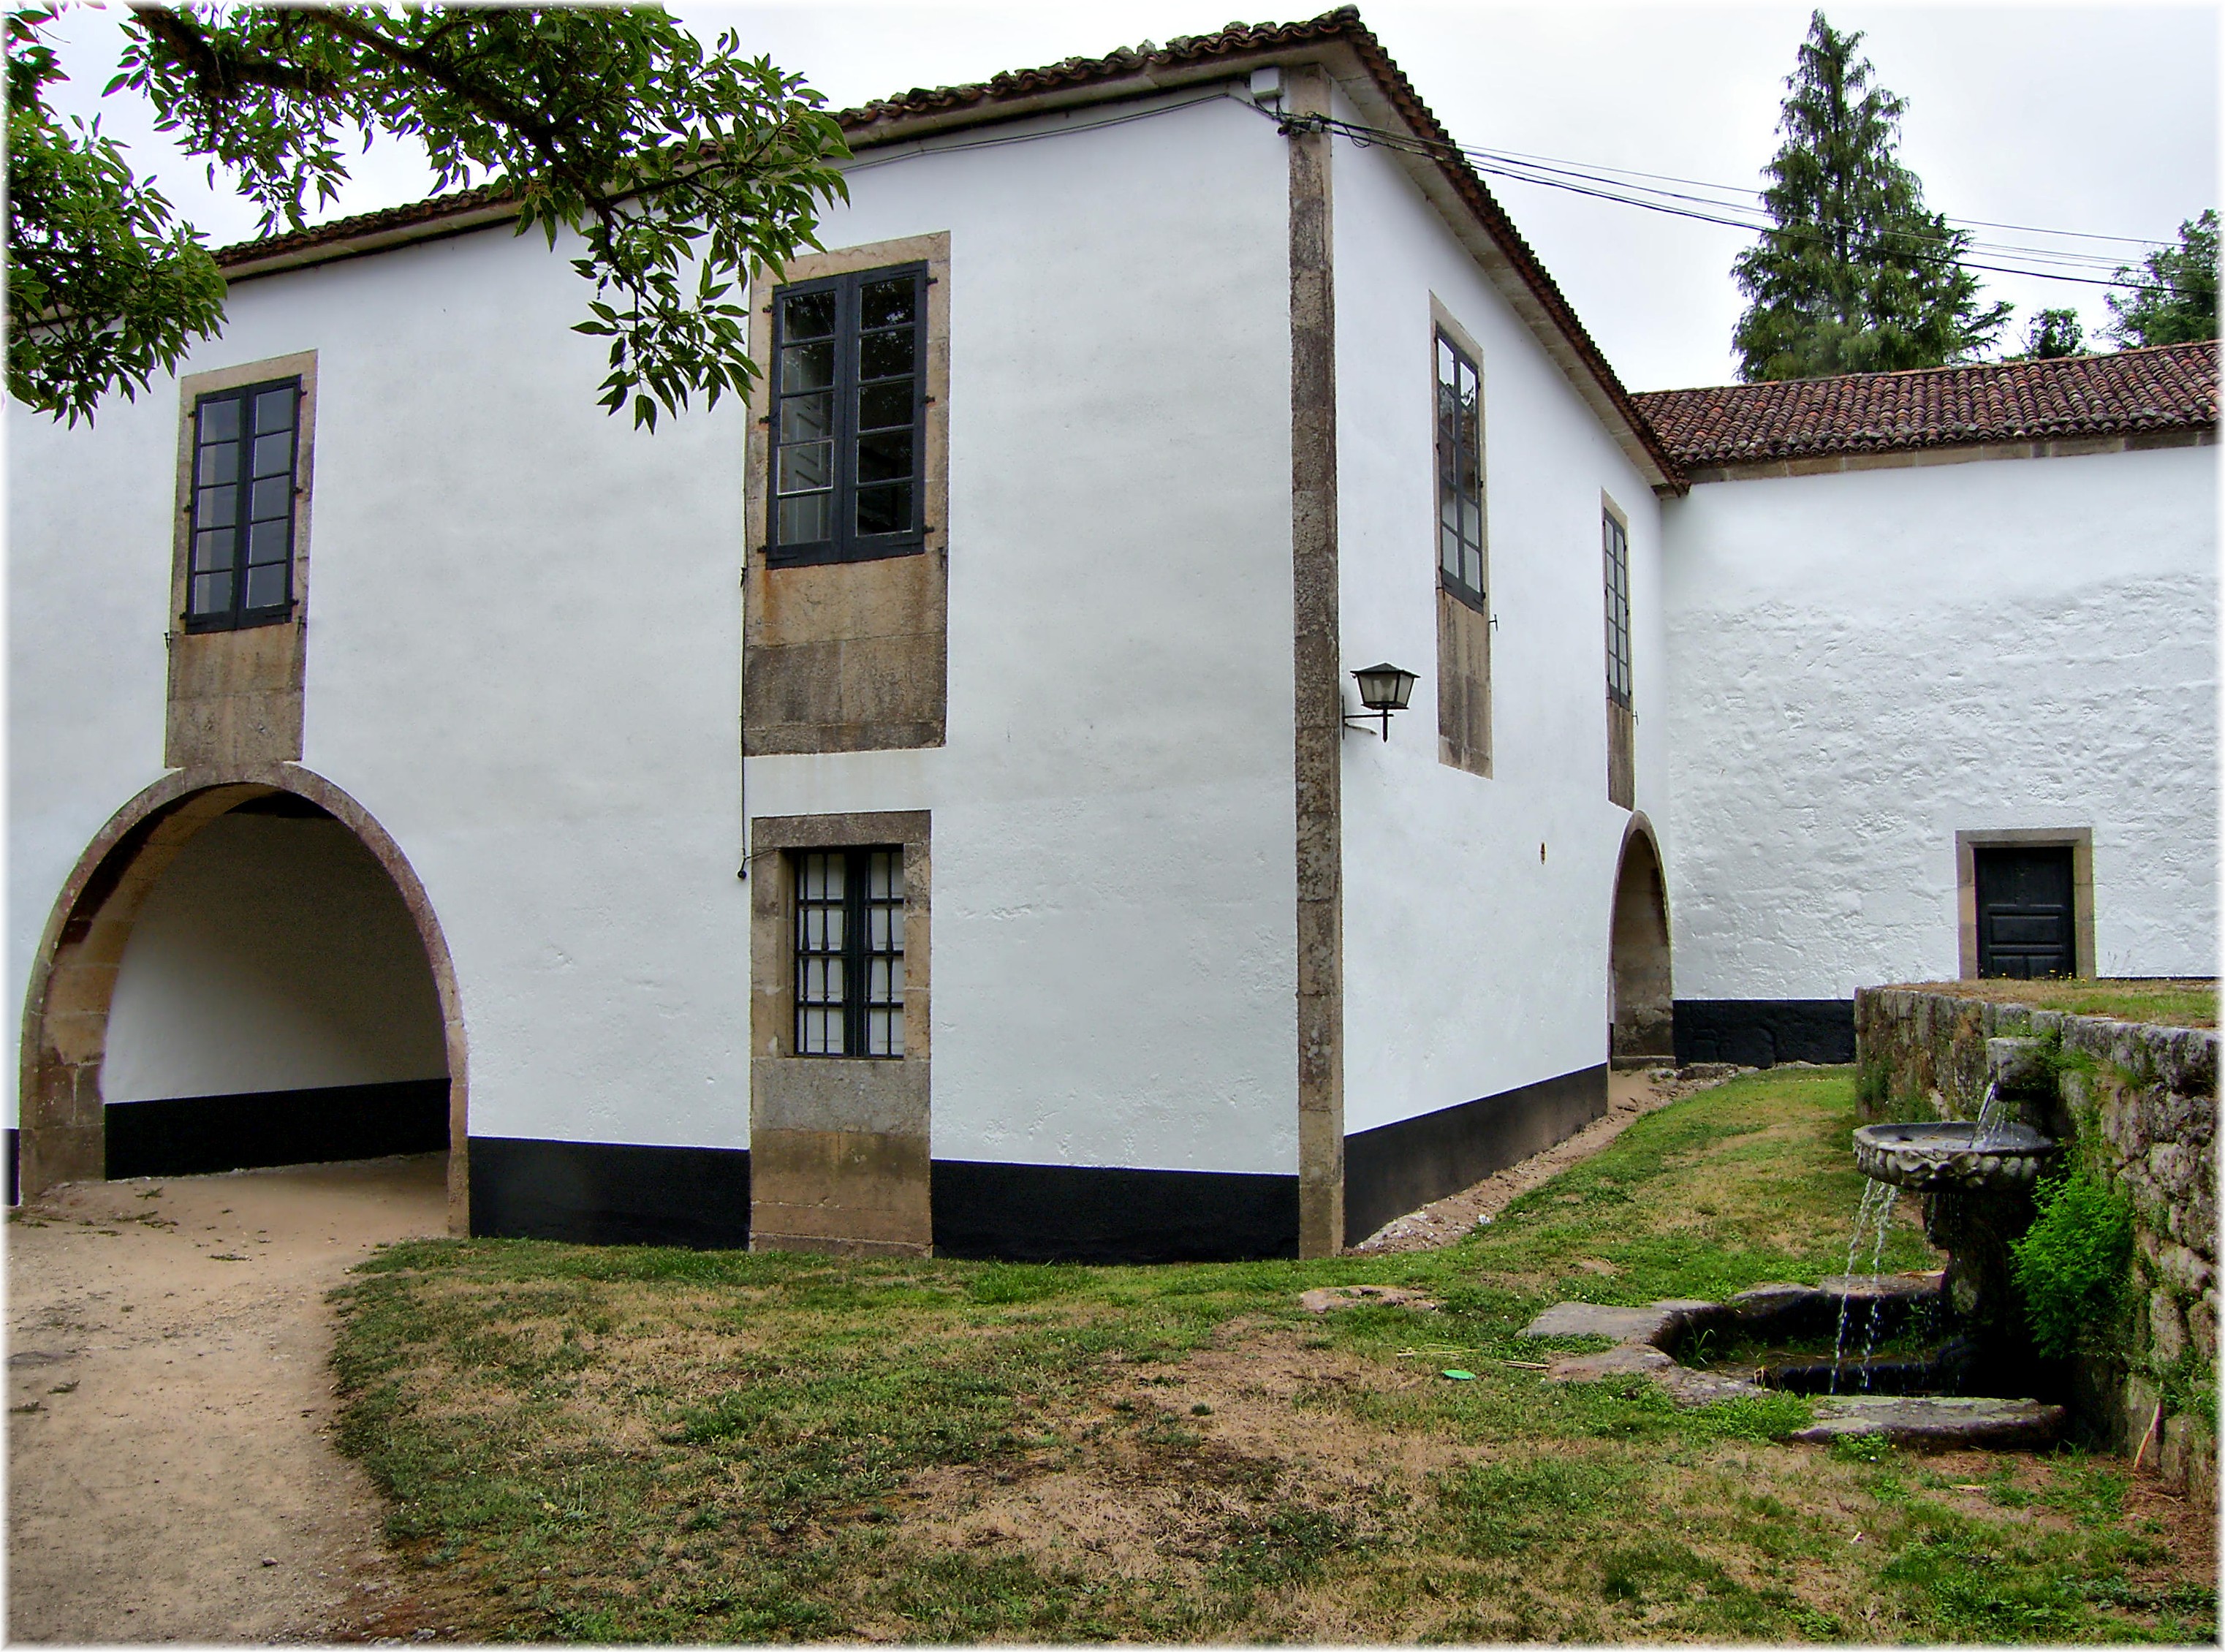
architecture, villa, house, building, home, village, europe, cottage, facade, property, chapel, spain, arquitectura, europa, agua, escultura, fuente, galicia, piedra, palacio, estate, pedra, espana, galiza, auga, arquitecture, esculpture, pazo, fonte, neighbourhood, real estate, rural area, provinciacoru a, residential area